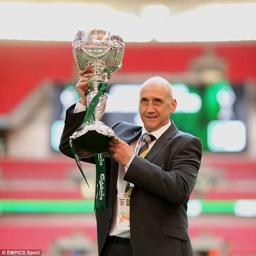
money holds aloft event after win against football team last march